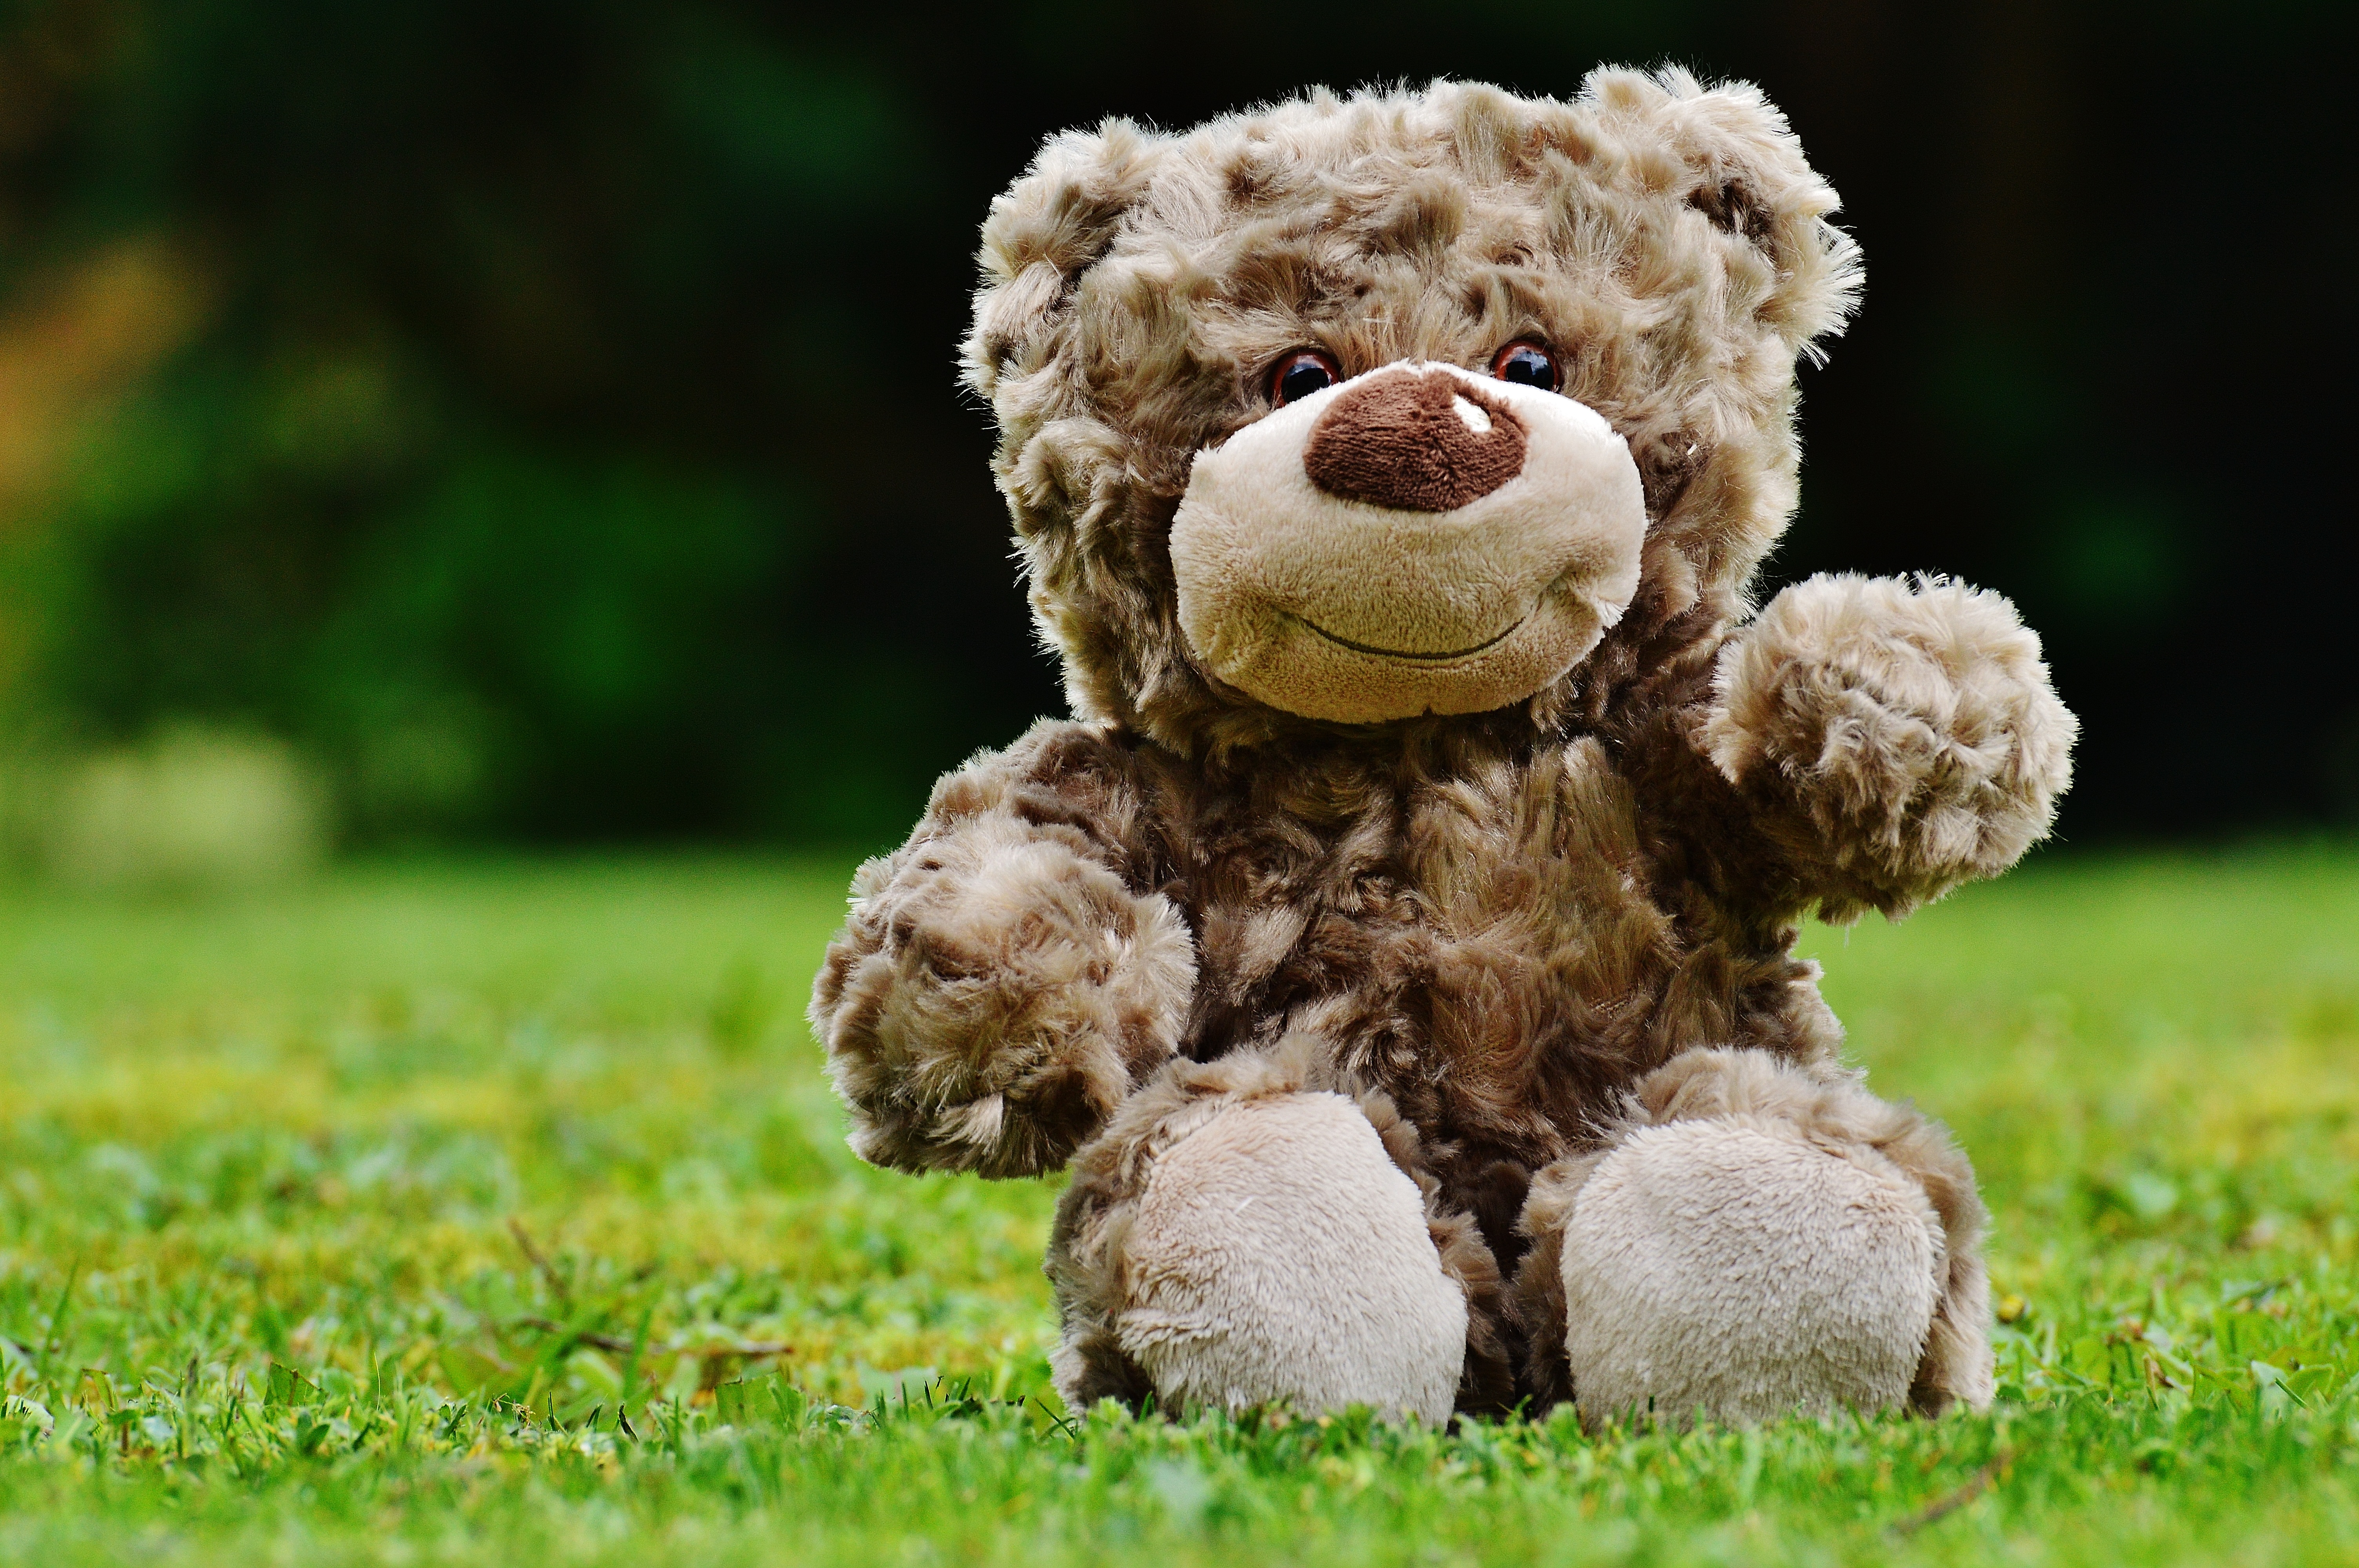
sweet, flower, cute, child, toy, teddy bear, textile, toys, bears, plush, stuffed animal, cuddly, teddy, soft toy, stuffed toy